Paul Ehrlich

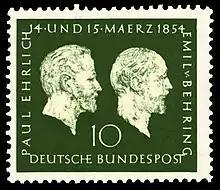
West German postage stamp (1954) commemorating Paul Ehrlich and Emil von Behring

As a model for experimental therapy Ehrlich used a guinea pig disease trypanosoma and tested out various chemical substances on laboratory animals. The trypanosomes could indeed be successfully killed with the dye trypan red. Beginning in 1906, he intensively investigated atoxyl and had it tested by Robert Koch along with other arsenic compounds during Koch's sleeping sickness expedition of 1906/07. Although the name literally means "nonpoisonous", atoxyl does cause damage, especially to the optic nerve. Ehrlich elaborated the systematic testing of chemical compounds in the sense of screening as later practiced in the pharmaceutical industry. He discovered that Compound 418 - Arsenophenylglycine - had an impressive therapeutic effect and had it tested in Africa.